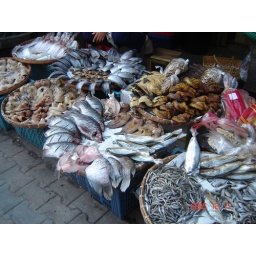
fish market in thailand